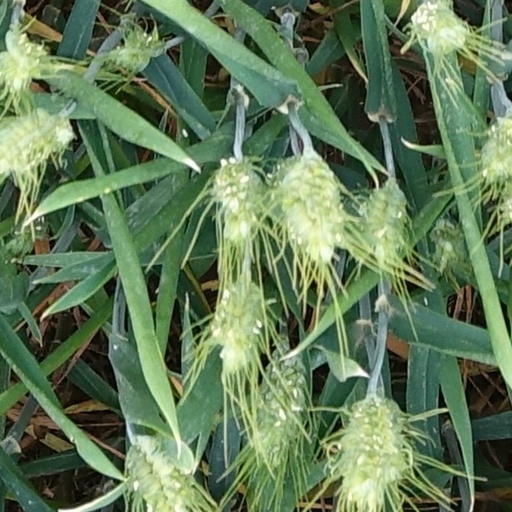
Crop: wheat